MLB 2002

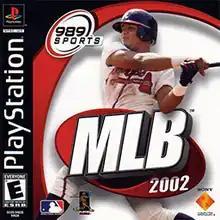
Center fielder Andruw Jones of the Atlanta Braves featured on the cover.

MLB 2002 is a 2001 baseball video game developed by 989 Sports and published by Sony Computer Entertainment America for the PlayStation. The cover athlete is Center fielder Andruw Jones of the Atlanta Braves. Vin Scully is the play-by-play announcer with Dave Campbell on color commentary.